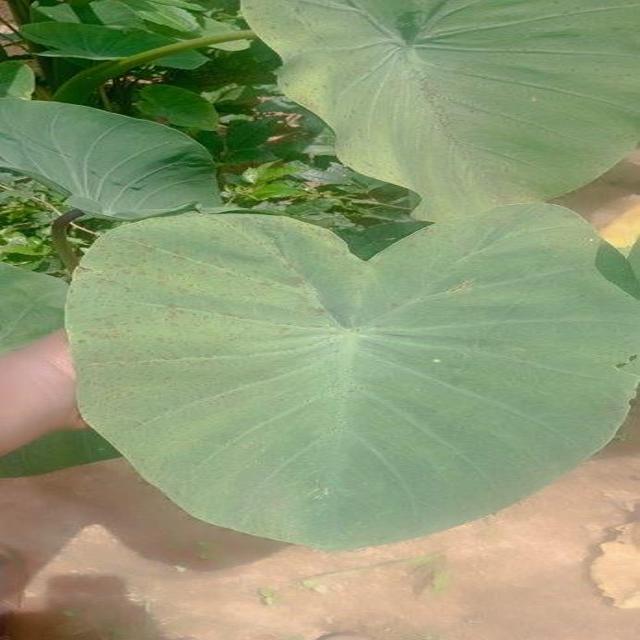
Label: Healthy